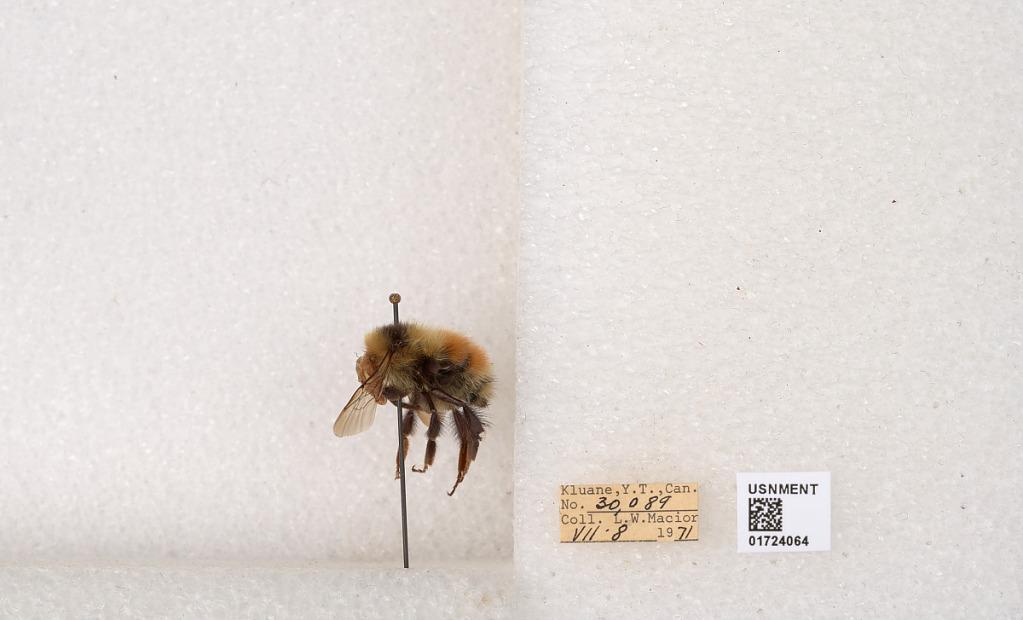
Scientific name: Bombus (Pyrobombus) sylvicola Kirby
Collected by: L. Macior
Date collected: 1971-7-8
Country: Canada
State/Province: Yukon Territory
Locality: Kluane National Park and Reserve
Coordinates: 60.7493, -139.504